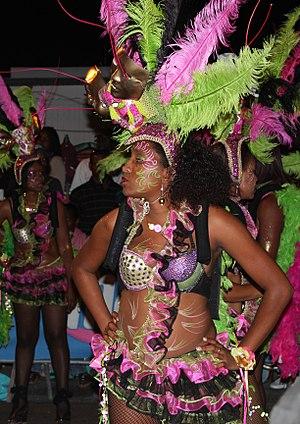
Défilé du lundi 11 février 2013 à Saint-François (Guadeloupe)